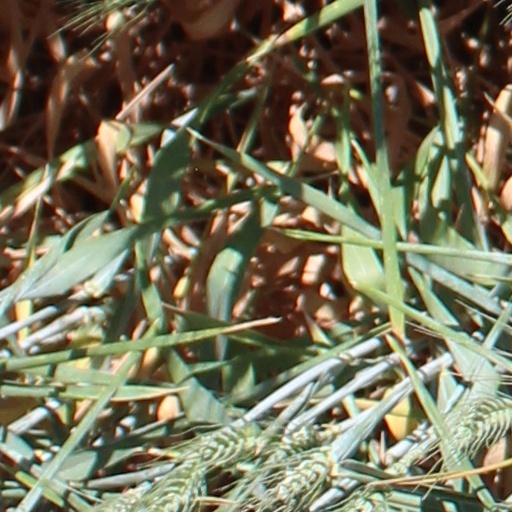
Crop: wheat